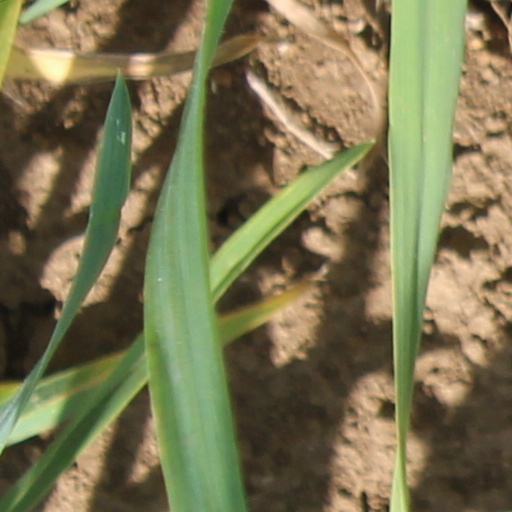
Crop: wheat